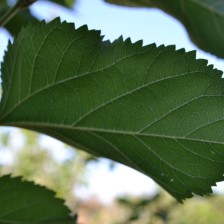
Variety: ChiangMaiBuriram60